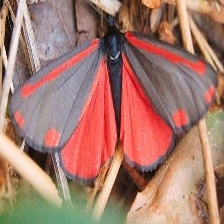
Species: CINNABAR MOTH